EFootball PES 2020

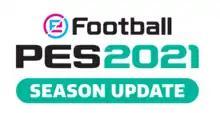

On 15 July 2020, it was announced that eFootball PES 2021 Season Update would be released in celebration of the series' 25th anniversary, due to PES Productions focusing development efforts on the upcoming "eFootball" and its first year entitled "eFootball 2022". Konami made a "Season Update" to focus on the development. It also acts as a separate game from "eFootball PES 2020", meaning that it will not be required to play.